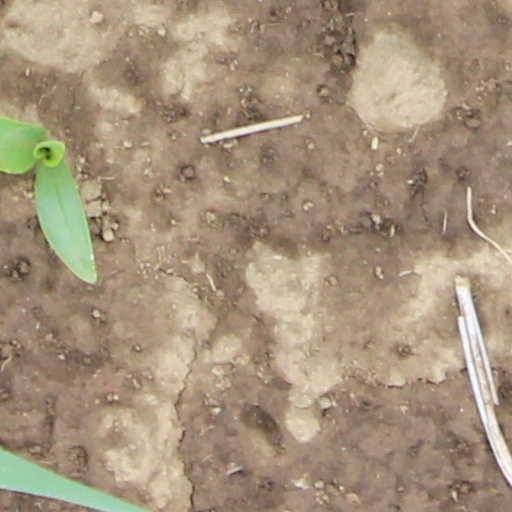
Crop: wheat